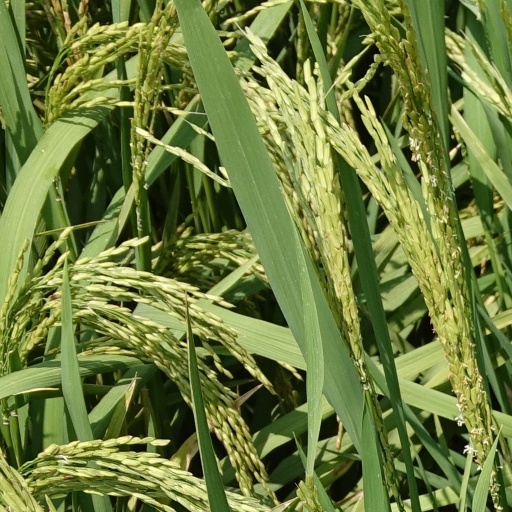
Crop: rice